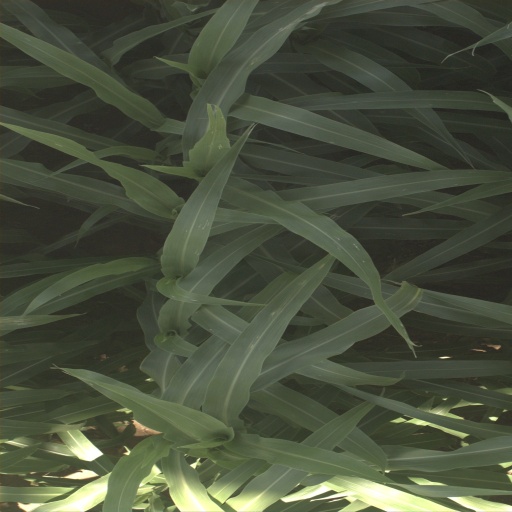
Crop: sorghum